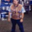
Label: man